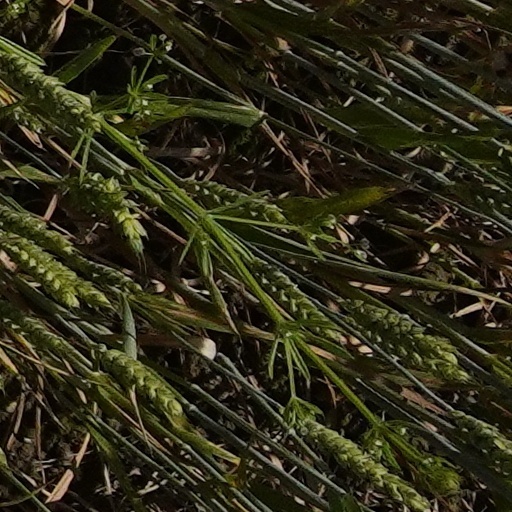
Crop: wheat